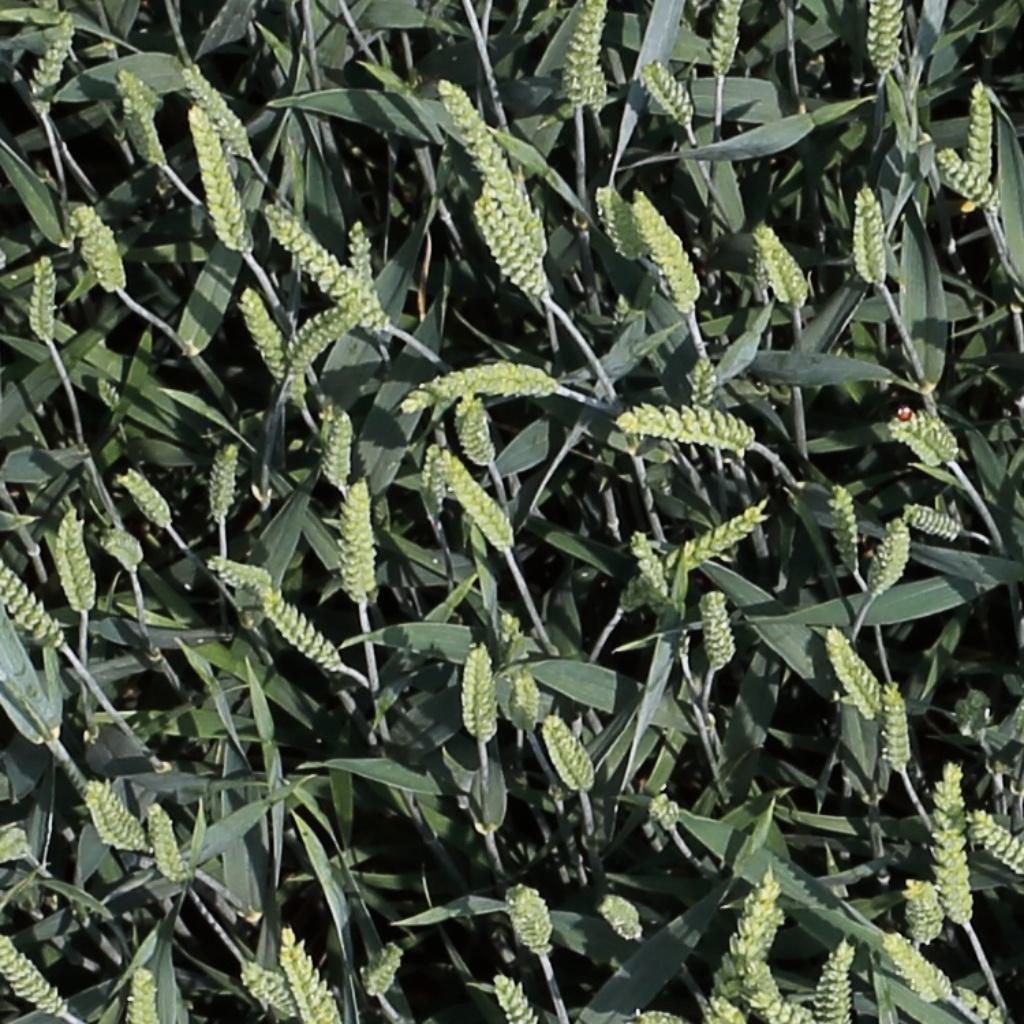
Country: Switzerland
Location: Usask
Wheat development stage: Filling